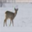
Label: deer